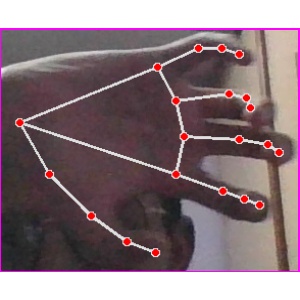
अक्षर: त